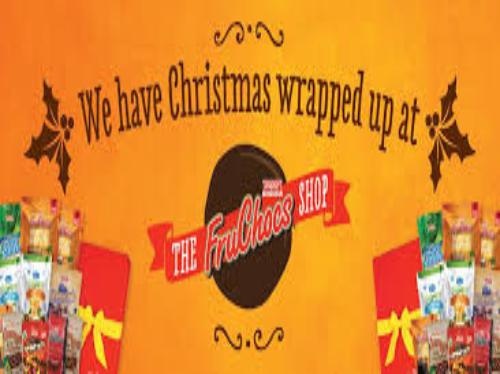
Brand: FruChocs
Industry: Food